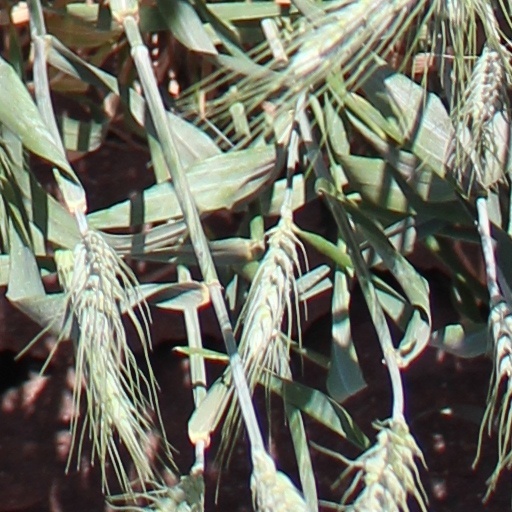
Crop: wheat